Nettuno

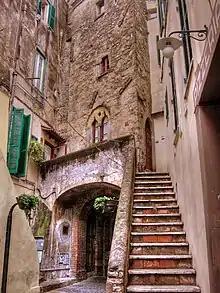

It has a touristic harbour hosting about 860 boats and a shopping centre, selling everything for fishing and sailing. There is also a yacht club.